Constantin Xenakis

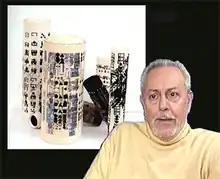
Constantin Xenakis 1995

Constantin Xenakis (28 December 1931 – 6 June 2020) was a Greek artist based in France. His work often includes written script, in particular the Hebrew alphabet. symbols and codes of everyday life, traffic signs, alchemy, the zodiac, mathematical and chemical symbols, Egyptian hieroglyphics, letters from the Greek, Phoenician and Arabic alphabets.